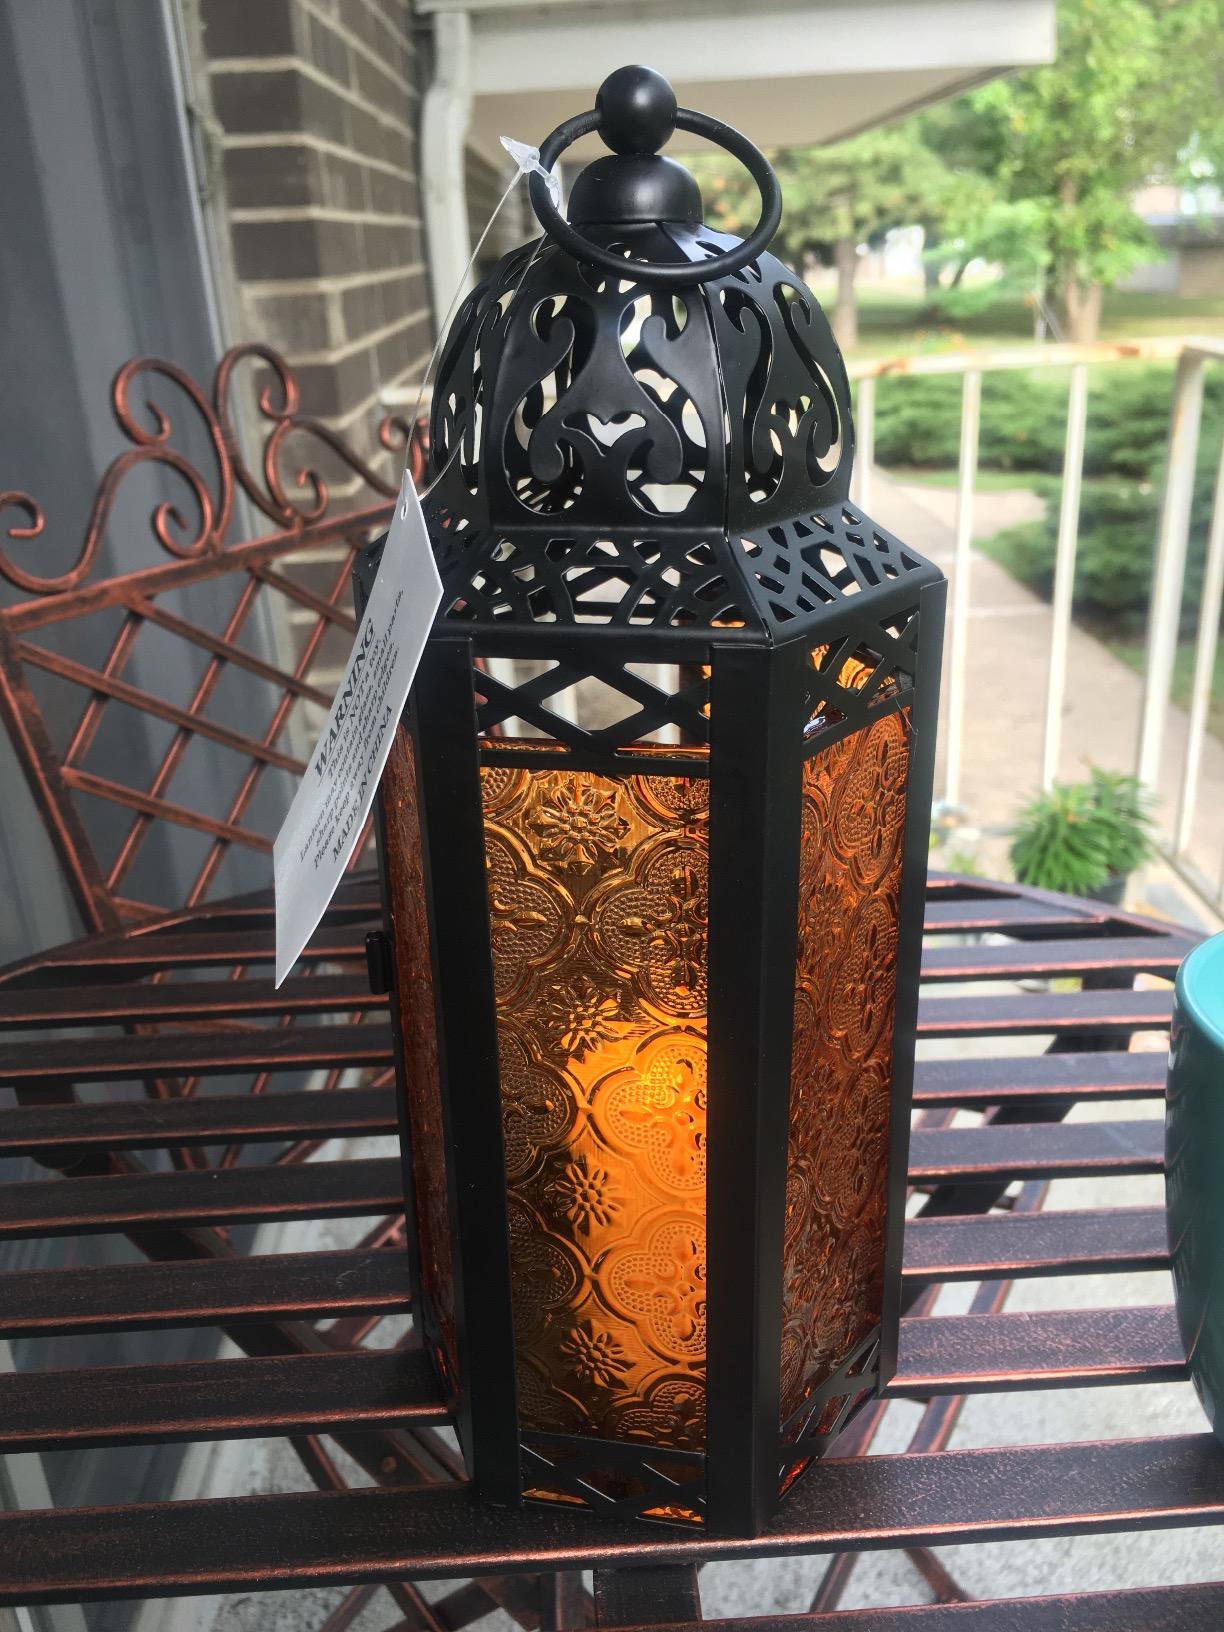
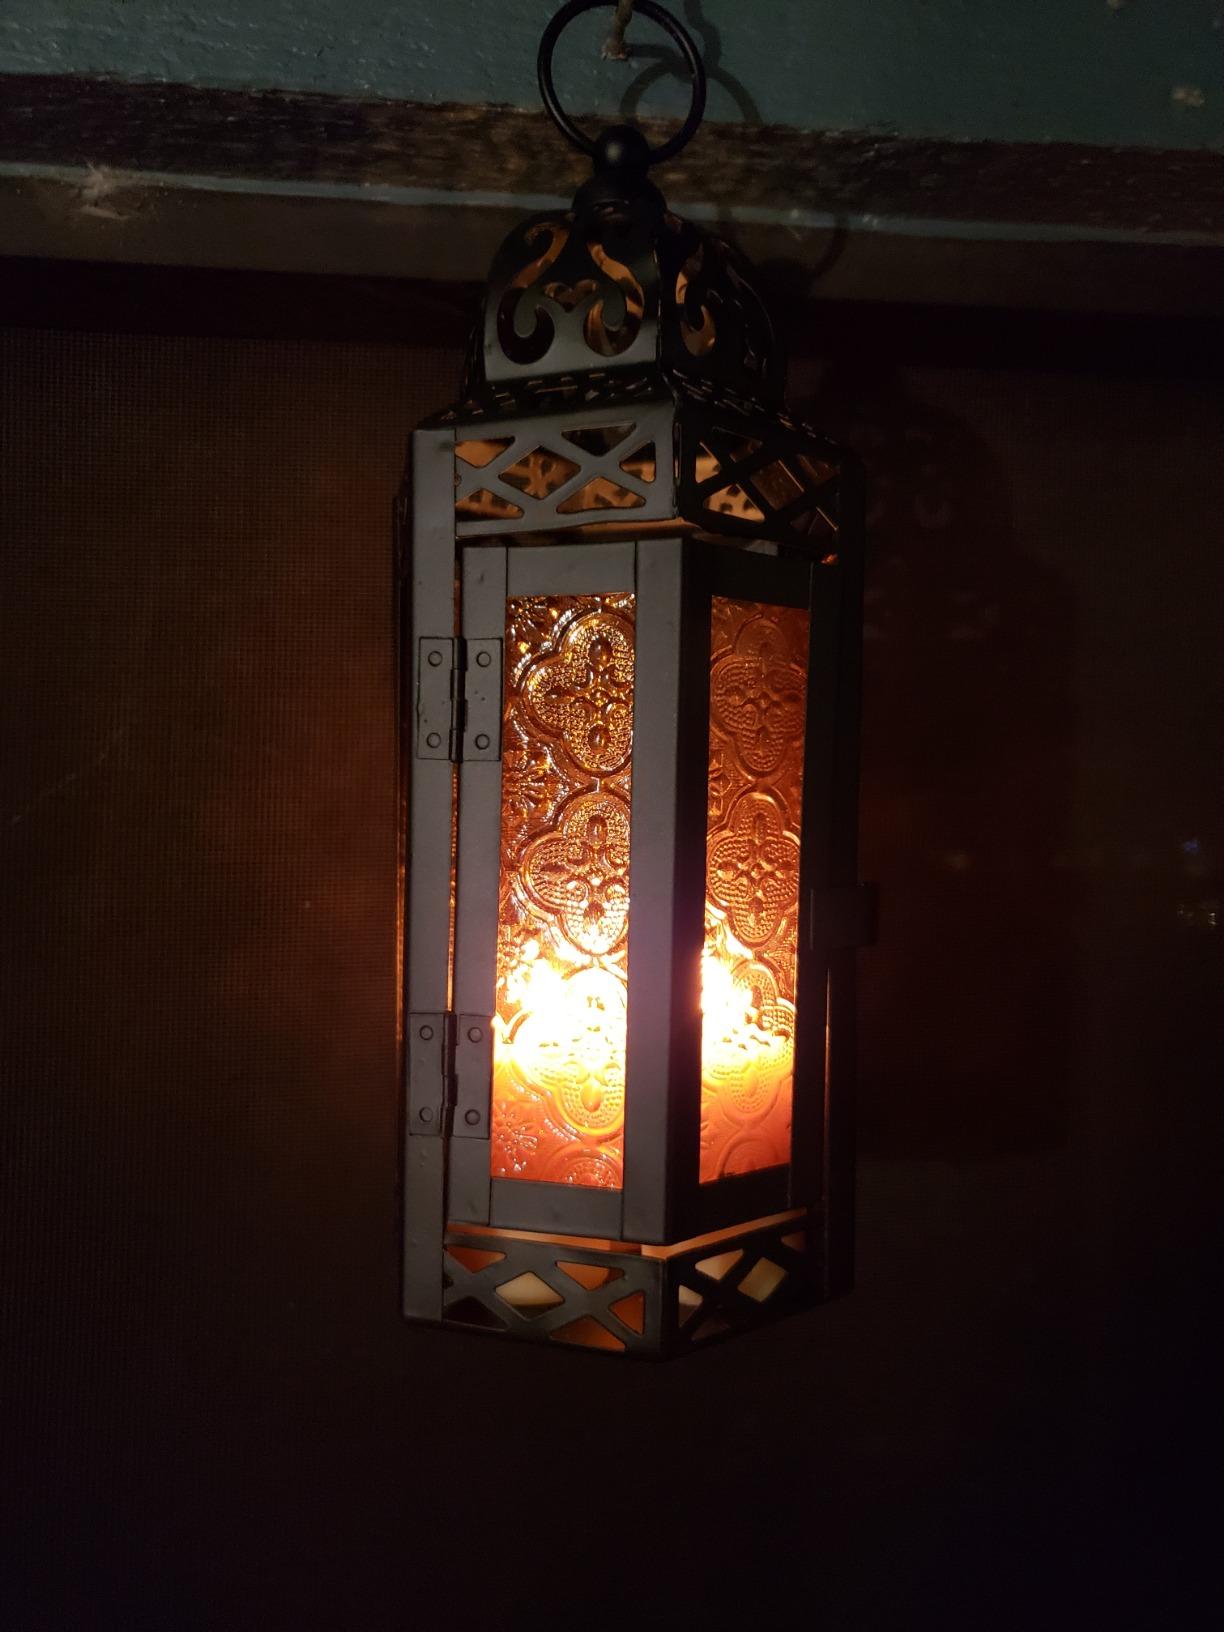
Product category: lantern
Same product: yes